Aida Bueno Sarduy

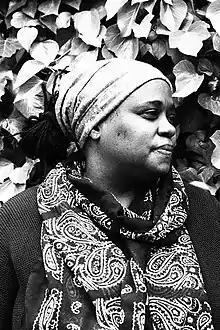
Aída Esther Bueno Sarduy

Aida Esther Bueno Sarduy is an Afro-Cuban anthropologist, documentary filmmaker and professor at New York University.